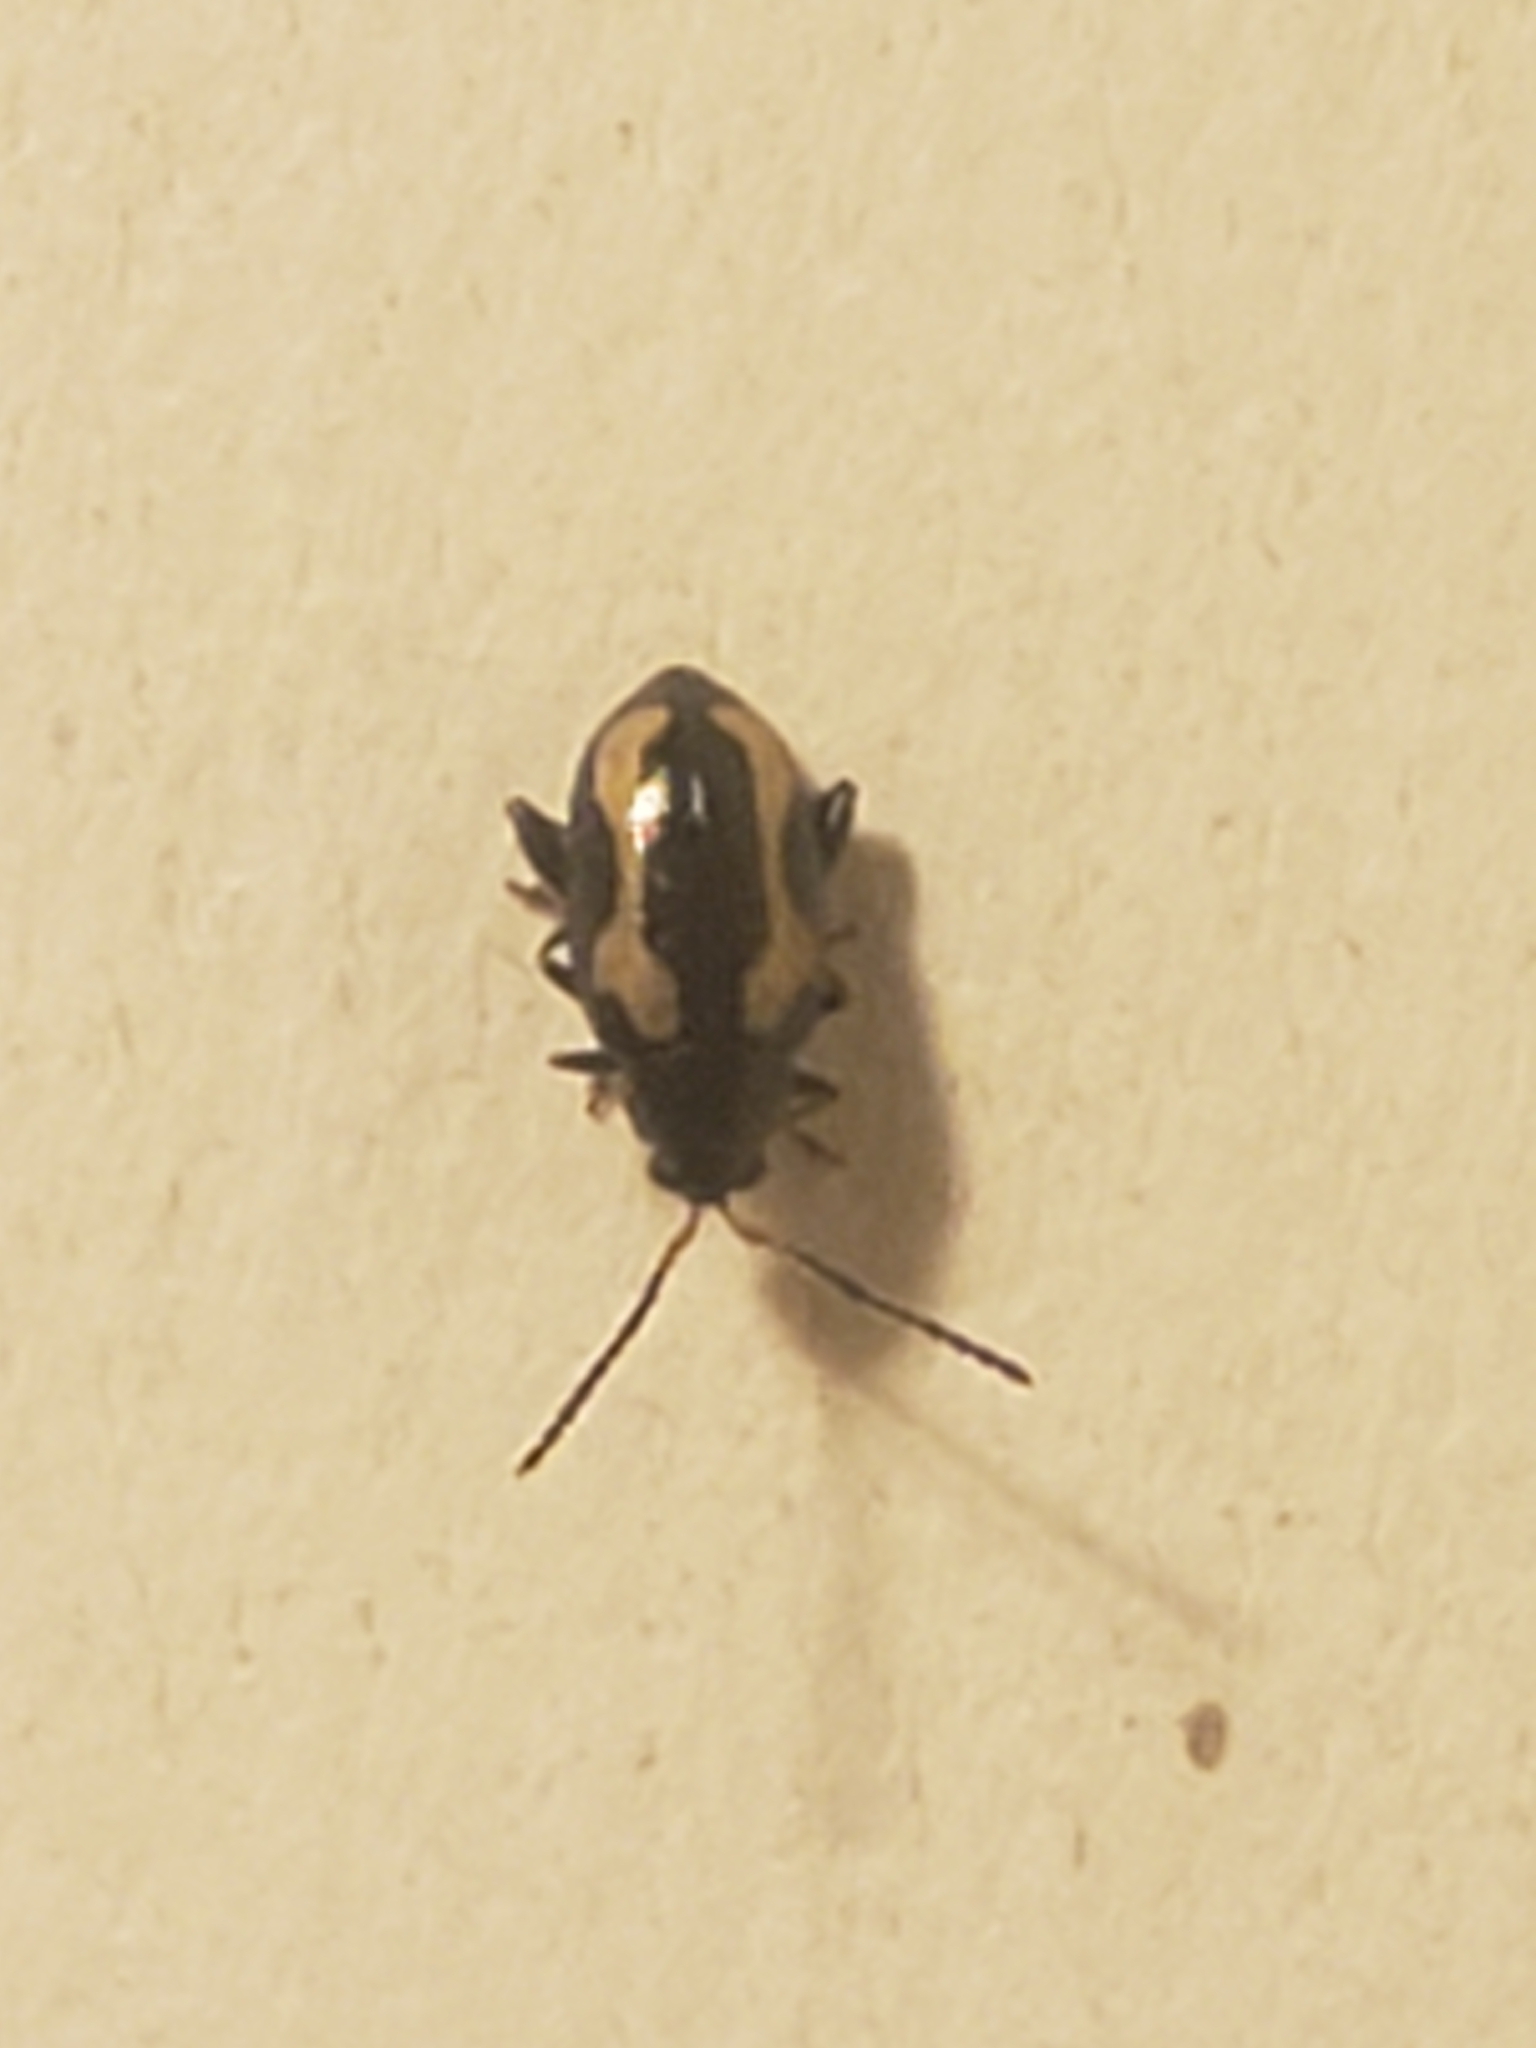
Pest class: striped_flea_beetle